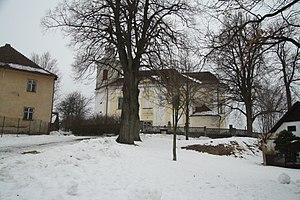
Dušejov est une commune du district de Jihlava, dans la région de Vysočina, en République tchèque. Sa population s'élevait à 477 habitants en 2019.